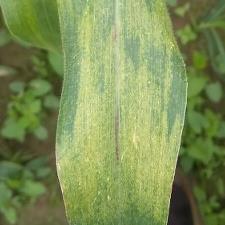
Crop: Maize
Condition: rust-d